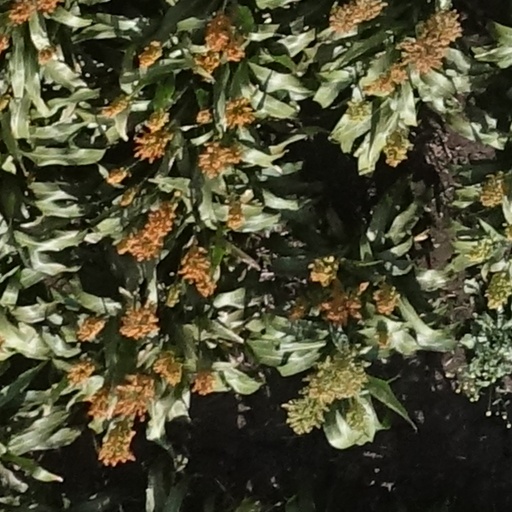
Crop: sorghum